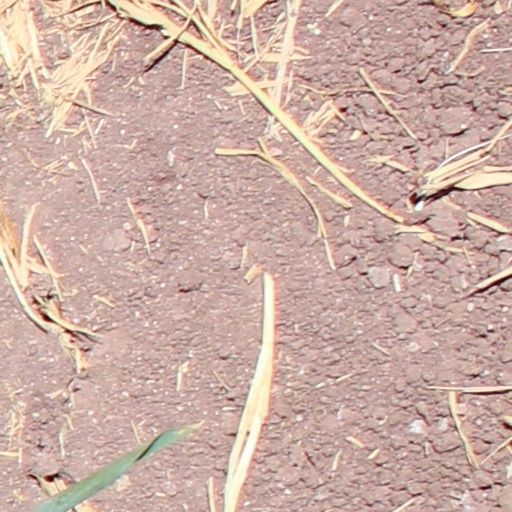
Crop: wheat